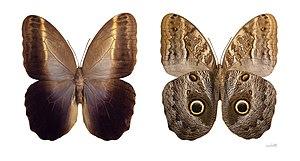
Brassolini est une tribu de lépidoptères de la famille des Nymphalidae et de la sous-famille des Morphinae.
Caligo est un genre de lépidoptères de la famille des nymphalidés et de la sous-famille des morphinés. Les papillons du genre Caligo sont communément appelés « papillons-hiboux » d'après les grands ocelles présents au revers de leurs ailes postérieures, qui rappellent les yeux d'un hibou.